Battle of Jutas

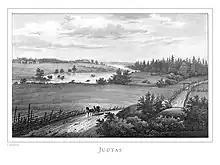
Juutas illustrated in Finland framstäldt i teckningar published 1845-1852.

The Battle of Jutas was fought on Tuesday, 13 September 1808 between Swedish and Russian troops south of Nykarleby in Ostrobothnia, Finland. Before the battle the Swedish army was in retreat after the campaign of the previous summer. The main Swedish force was retreating from Vaasa to Nykarleby. The Russians sent a force to cut off the Swedish retreat. In response the Swedes sent a force under Georg Carl von Döbeln to intercept them. The battle ended in a Swedish victory, but the main Swedish army was defeated in the Battle of Oravais the very next day.